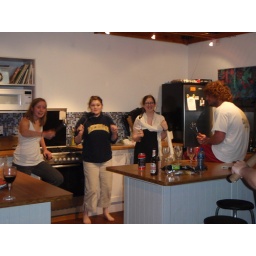
Sing-a-longs in the kitchen at the beach house. Anna, Kristina, me, Jeff